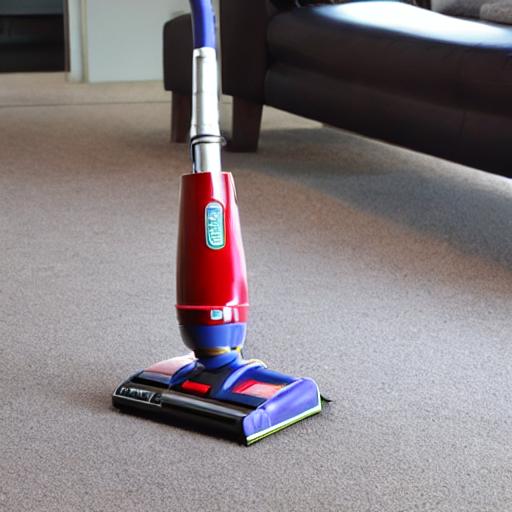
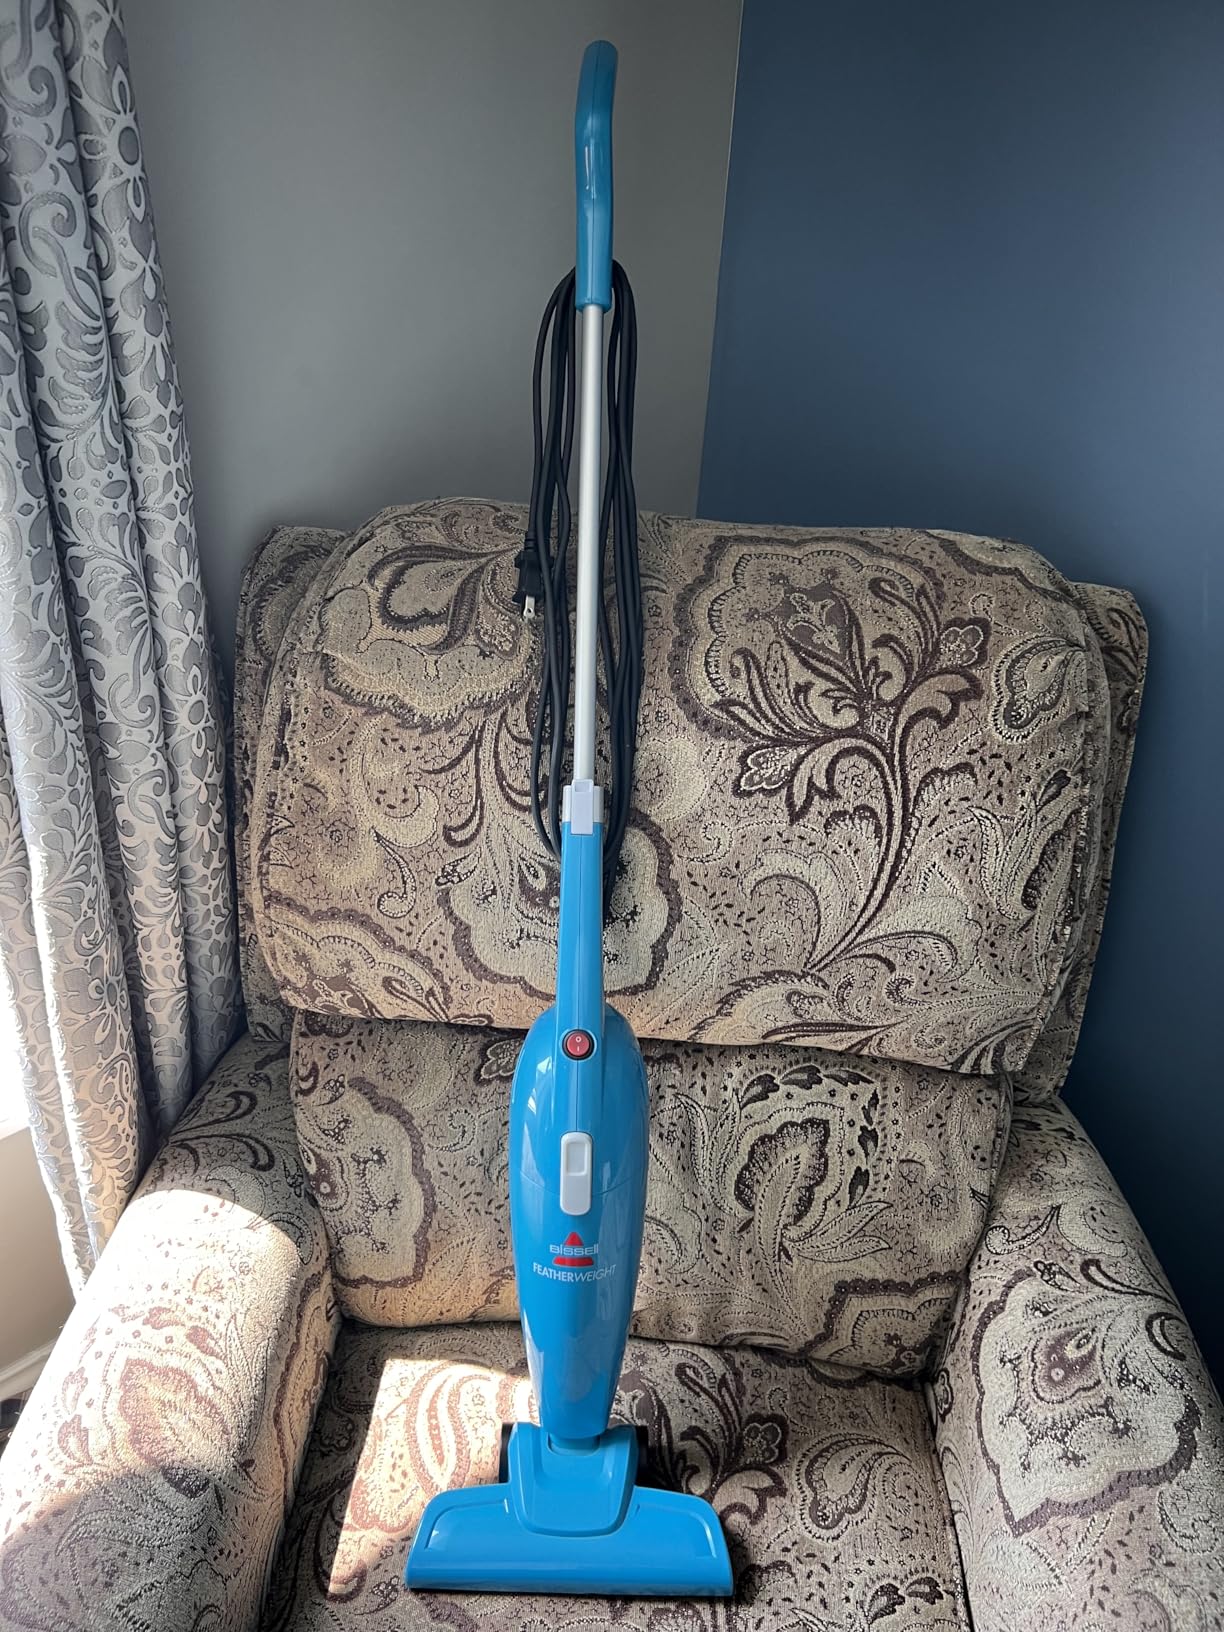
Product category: items_vacuum
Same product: no